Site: brandenburg
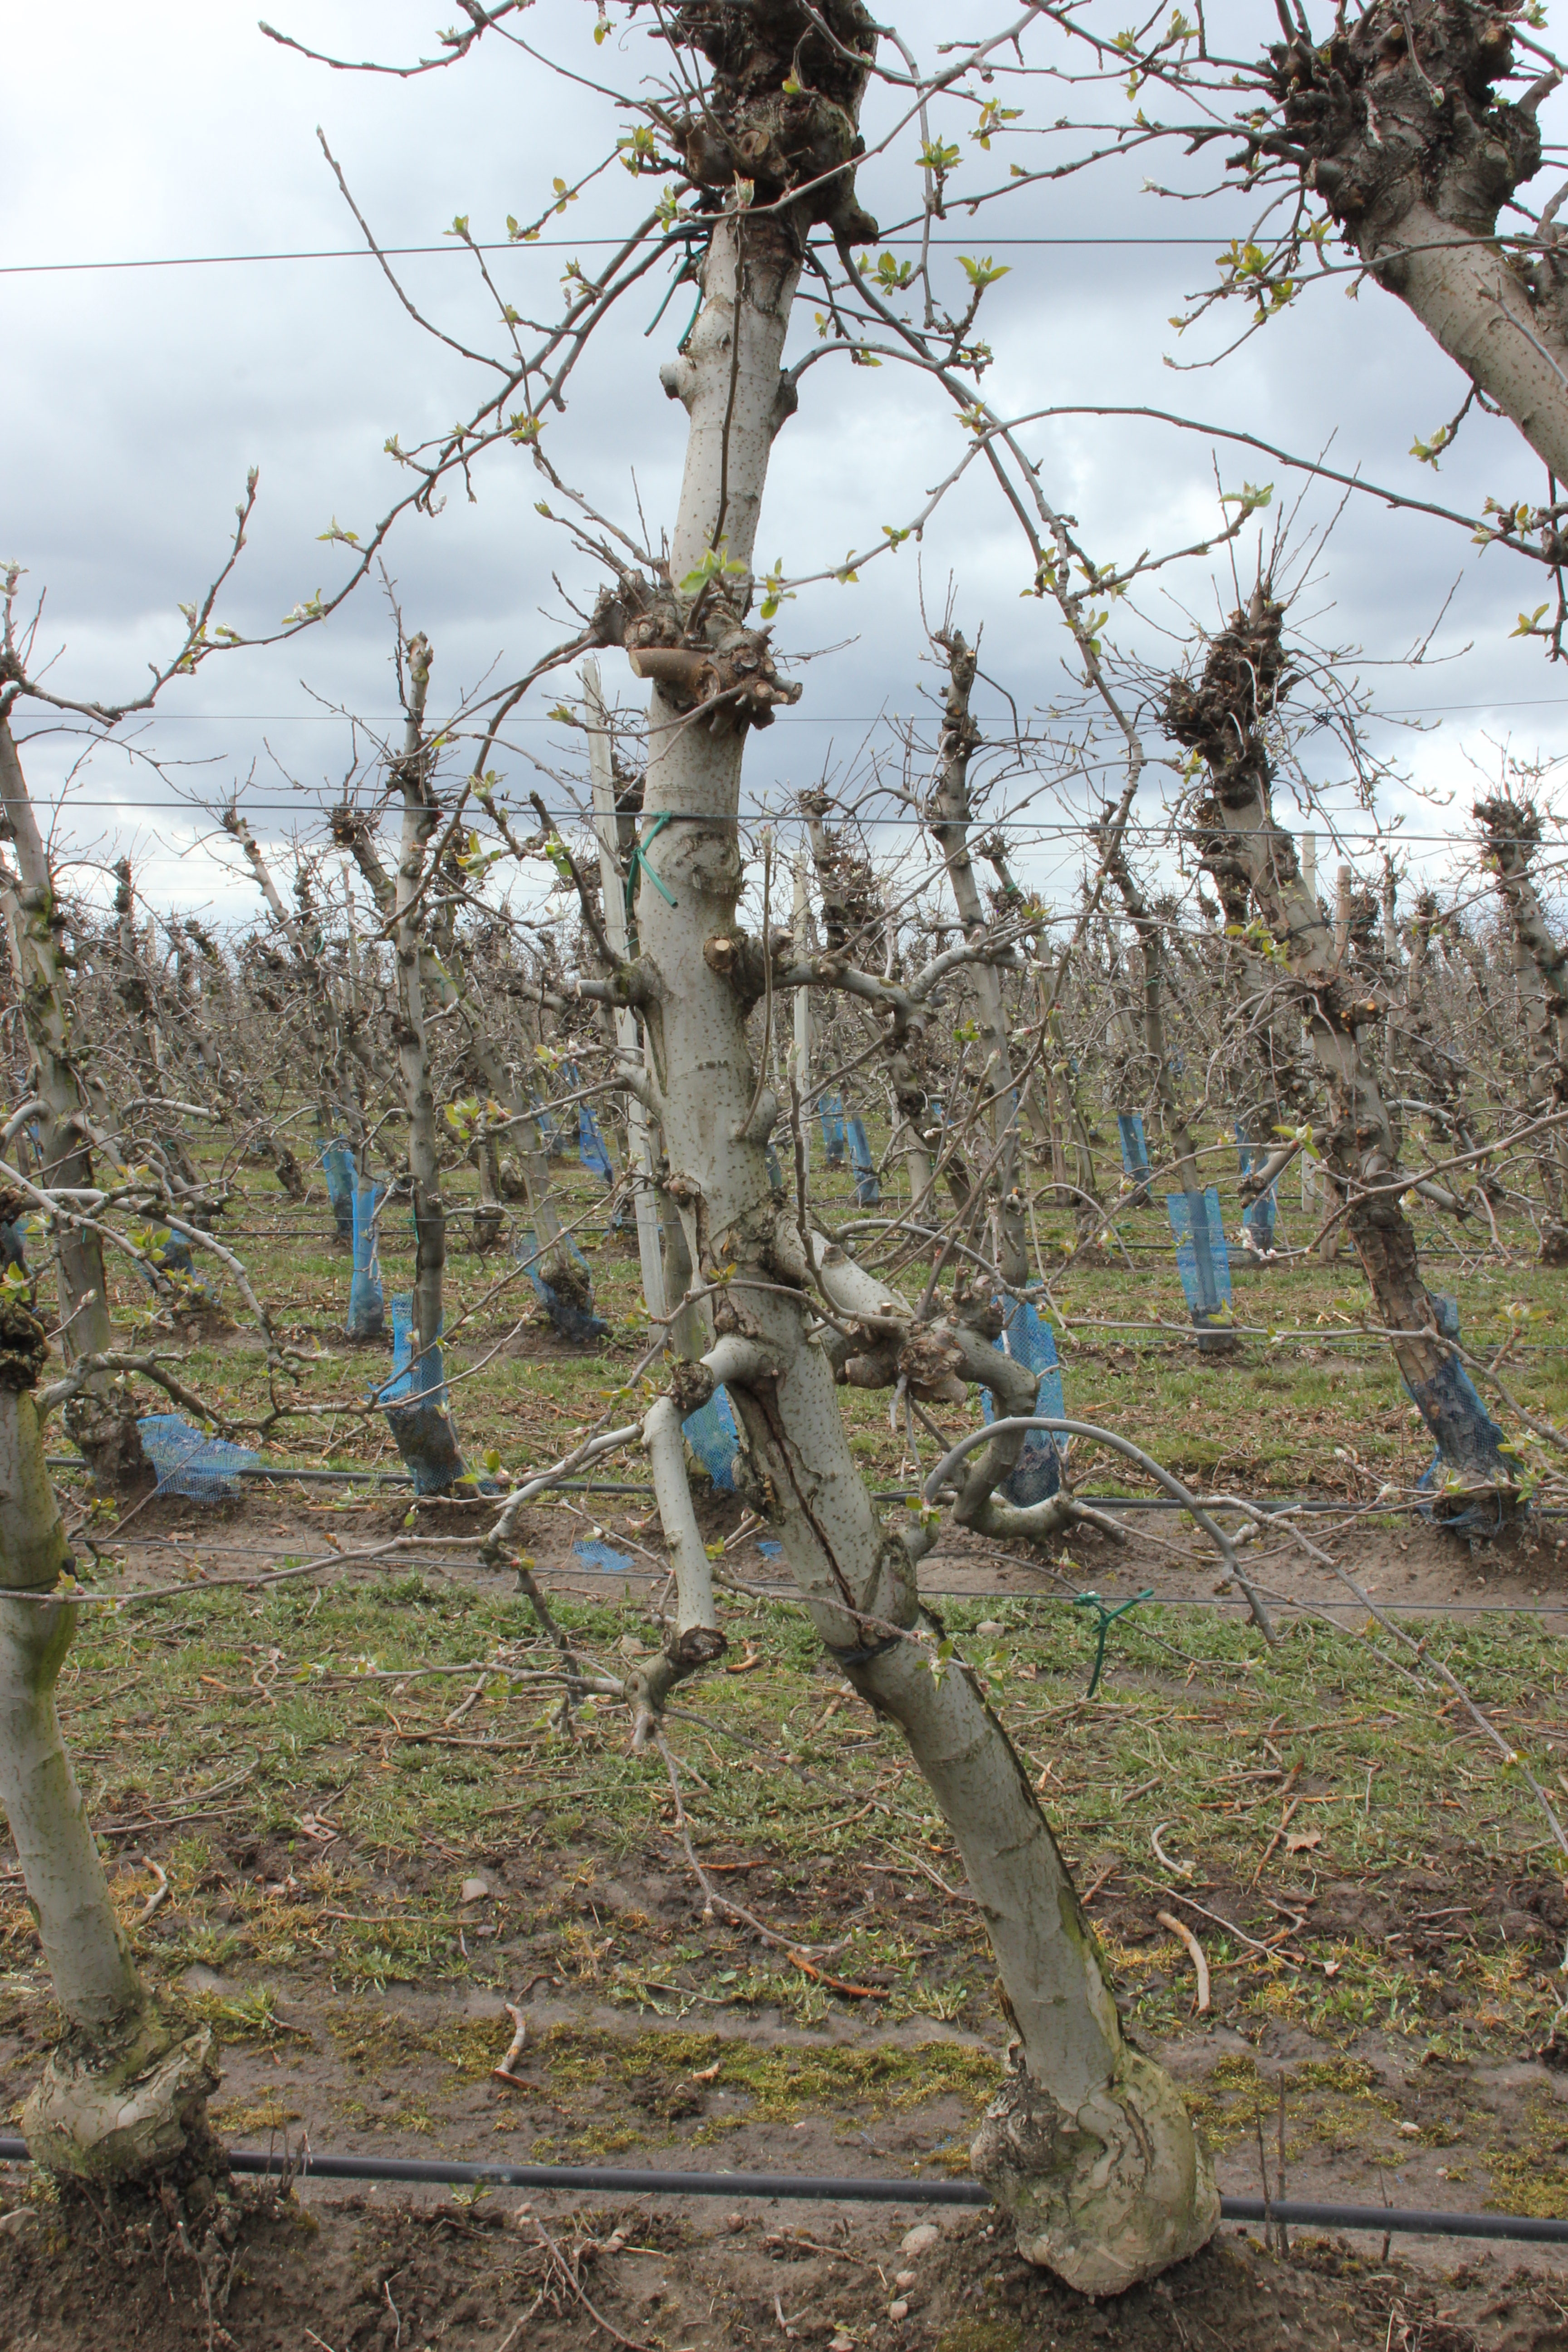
Growth stage (BBCH 55): Inflorescence emergence